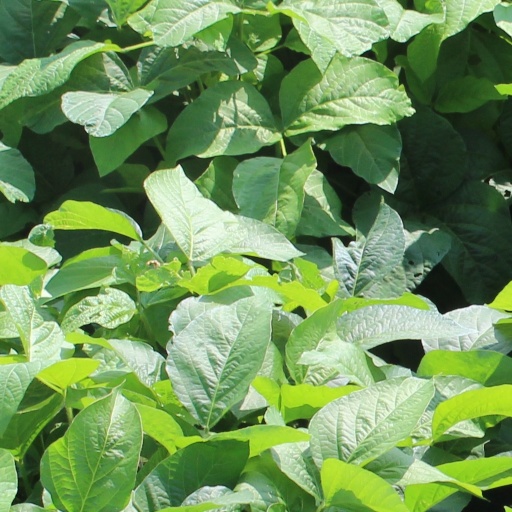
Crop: soybean